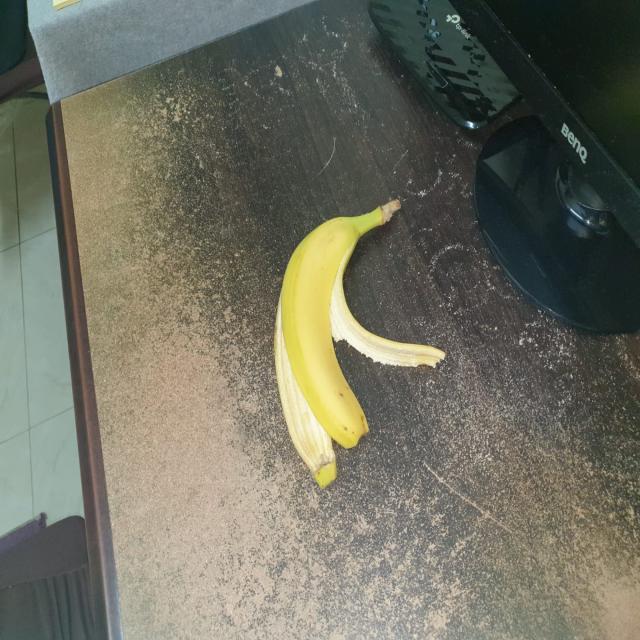
Label: bananas